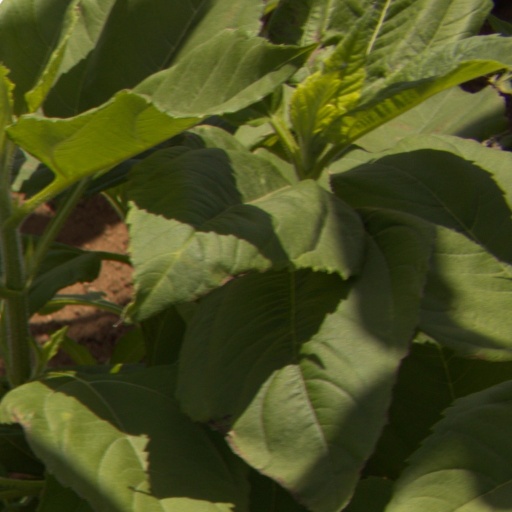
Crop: Jerusalem artichoke